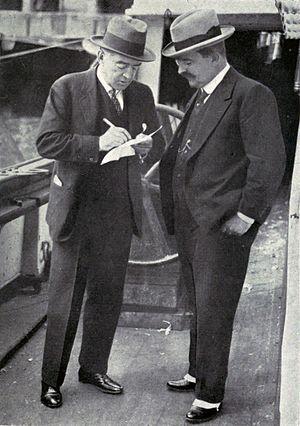
John Quiller Rowett est un homme d'affaires britannique qui a fait fortune dans l'industrie des spiritueux.